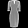
Label: Dress